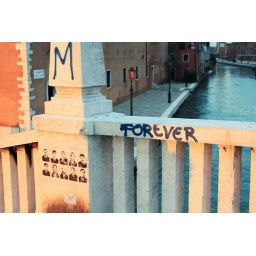
garu....foreverseeking wall signs in Venice